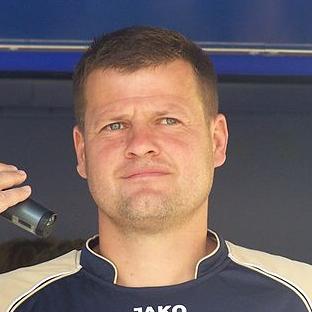
Age: 38